Maria Luísa Mendonça

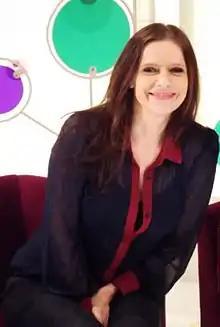
Mendonça in 2013

Maria Luísa Mendonça (born 30 January 1970) is a Brazilian actress. She debuted in television by acting in the 1993 telenovela "Renascer" in the role of an intersex woman, Buba. Debuting in cinema with "Quem Matou Pixote?", her first most prominent role in films was in "Foolish Heart", for which she was nominated for Best Actress at the 1st Grande Prêmio Cinema Brasil and at the Silver Condor Award.